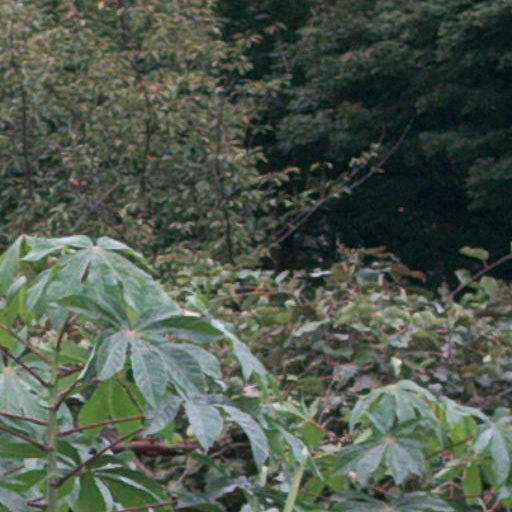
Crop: cassava